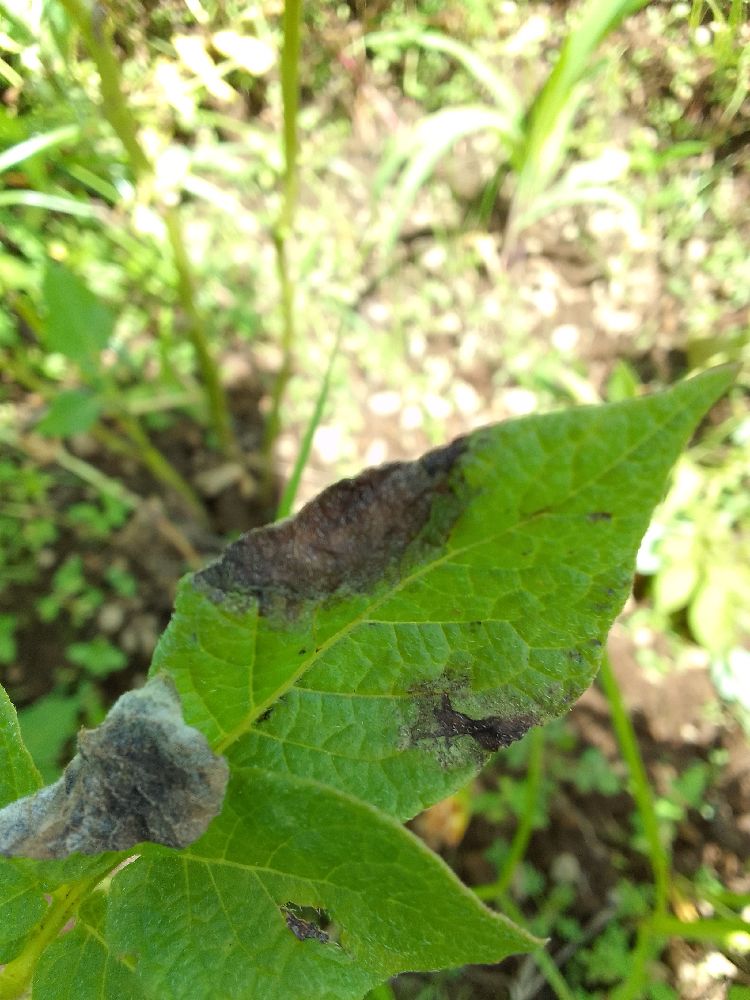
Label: Late blight